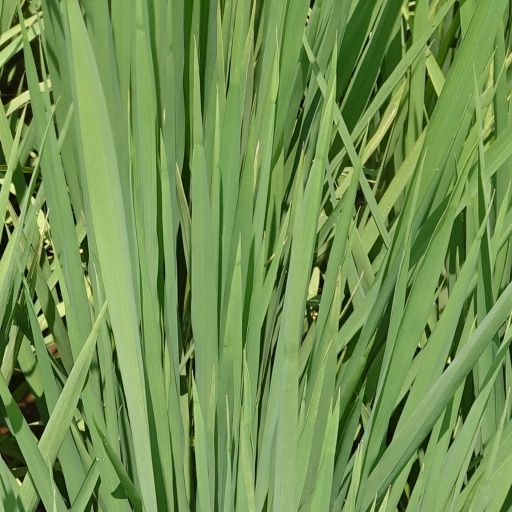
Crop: rice